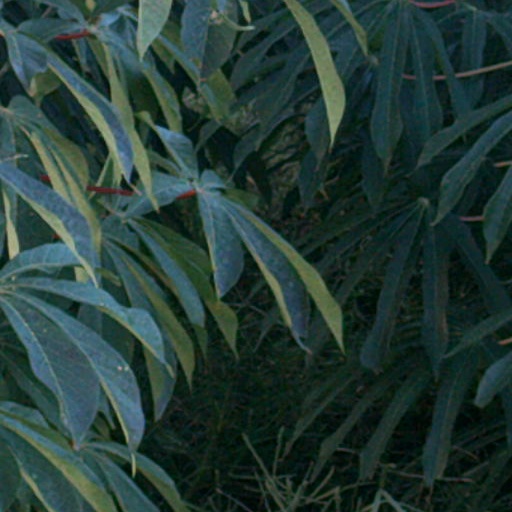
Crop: cassava